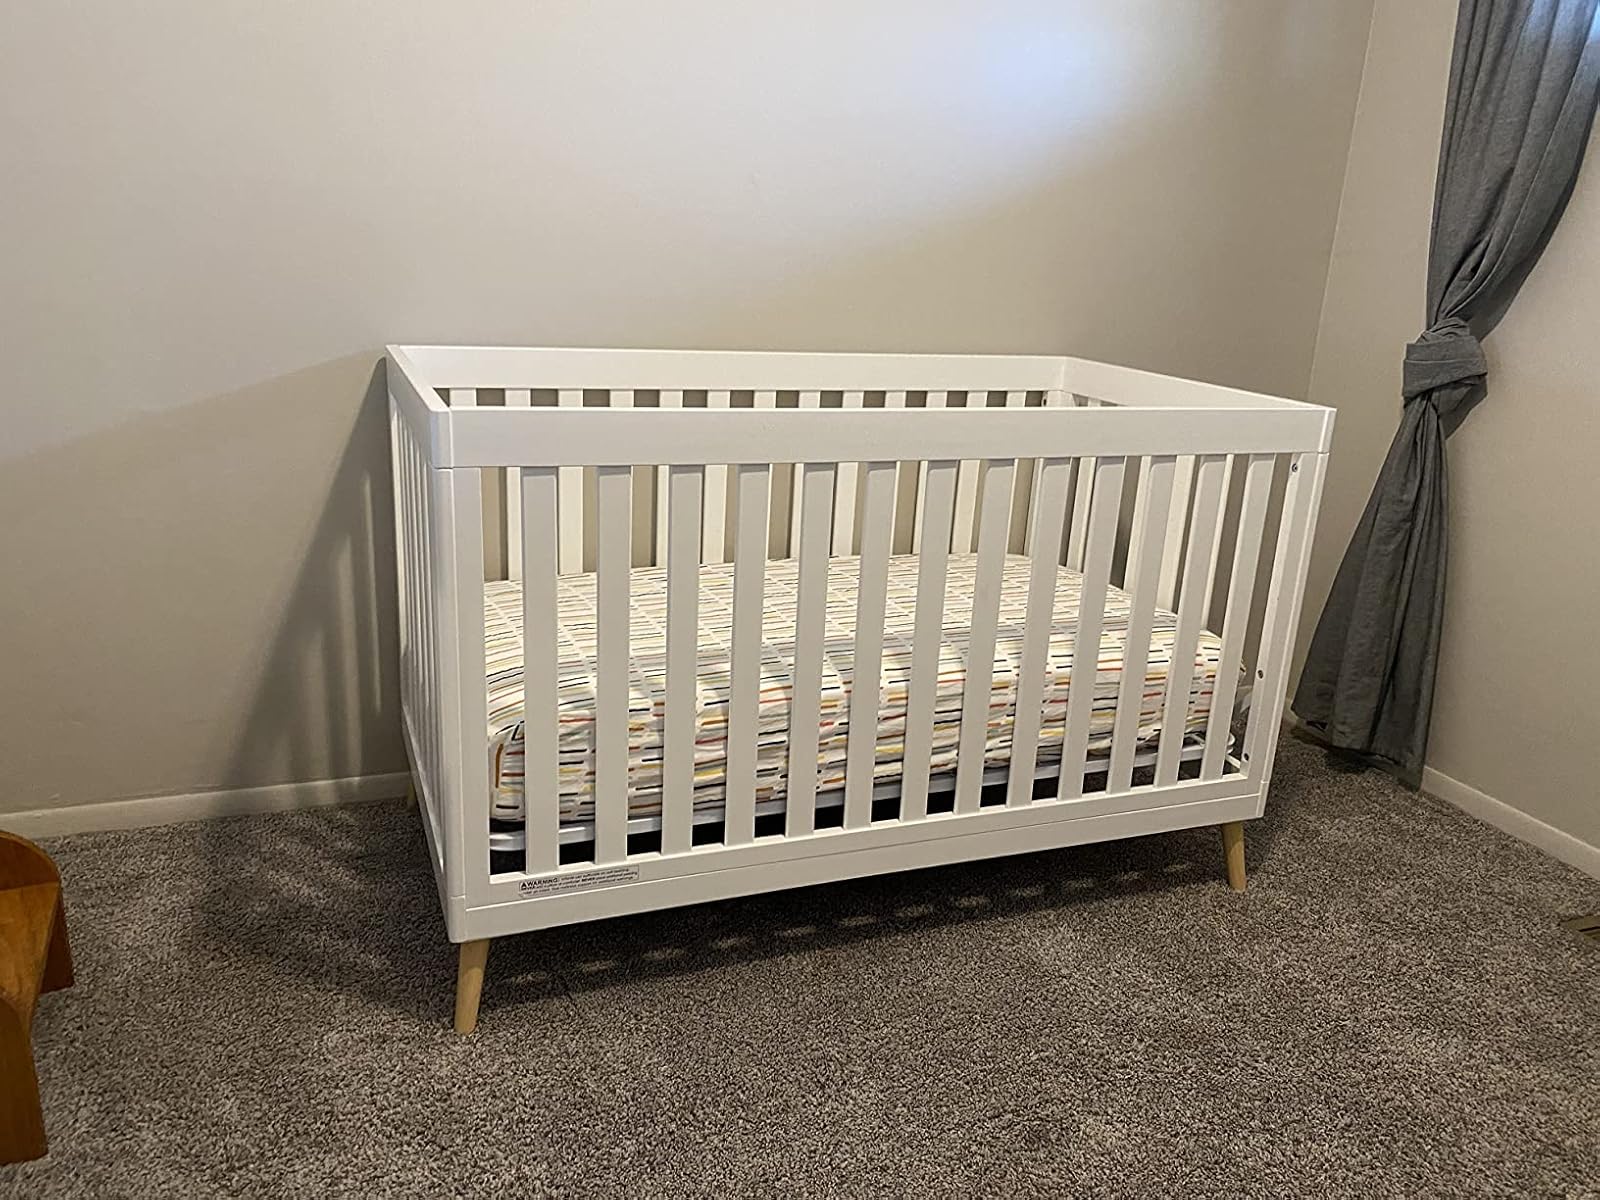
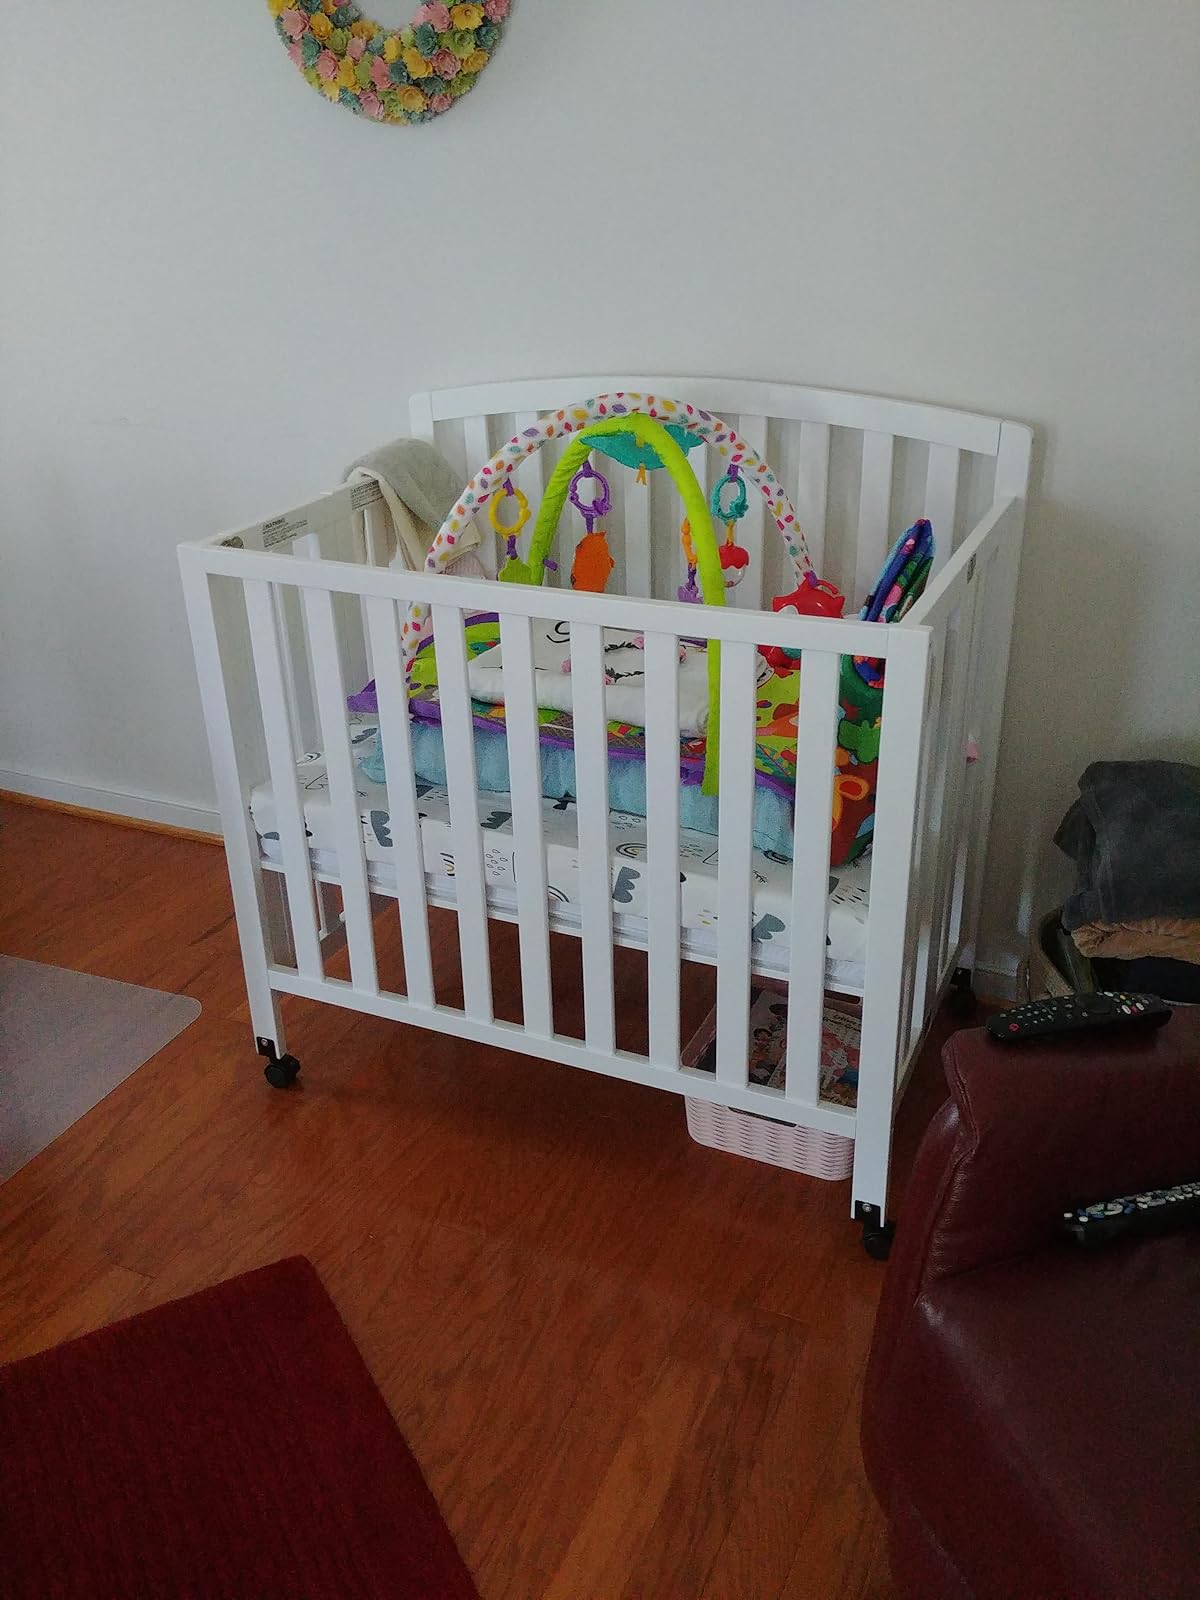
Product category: products_crib
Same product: no